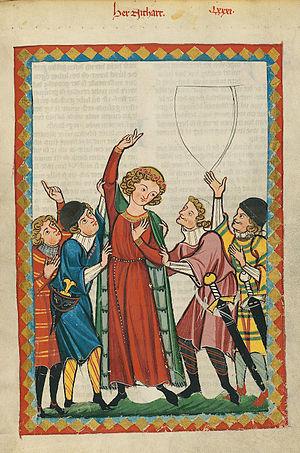
Neidhart von Reuental, ou simplement appelé Neidhart, est un poète lyrique de langue allemande de la première moitié du XIIIᵉ siècle et un des représentants majeurs du genre lyrique du Minnesang.